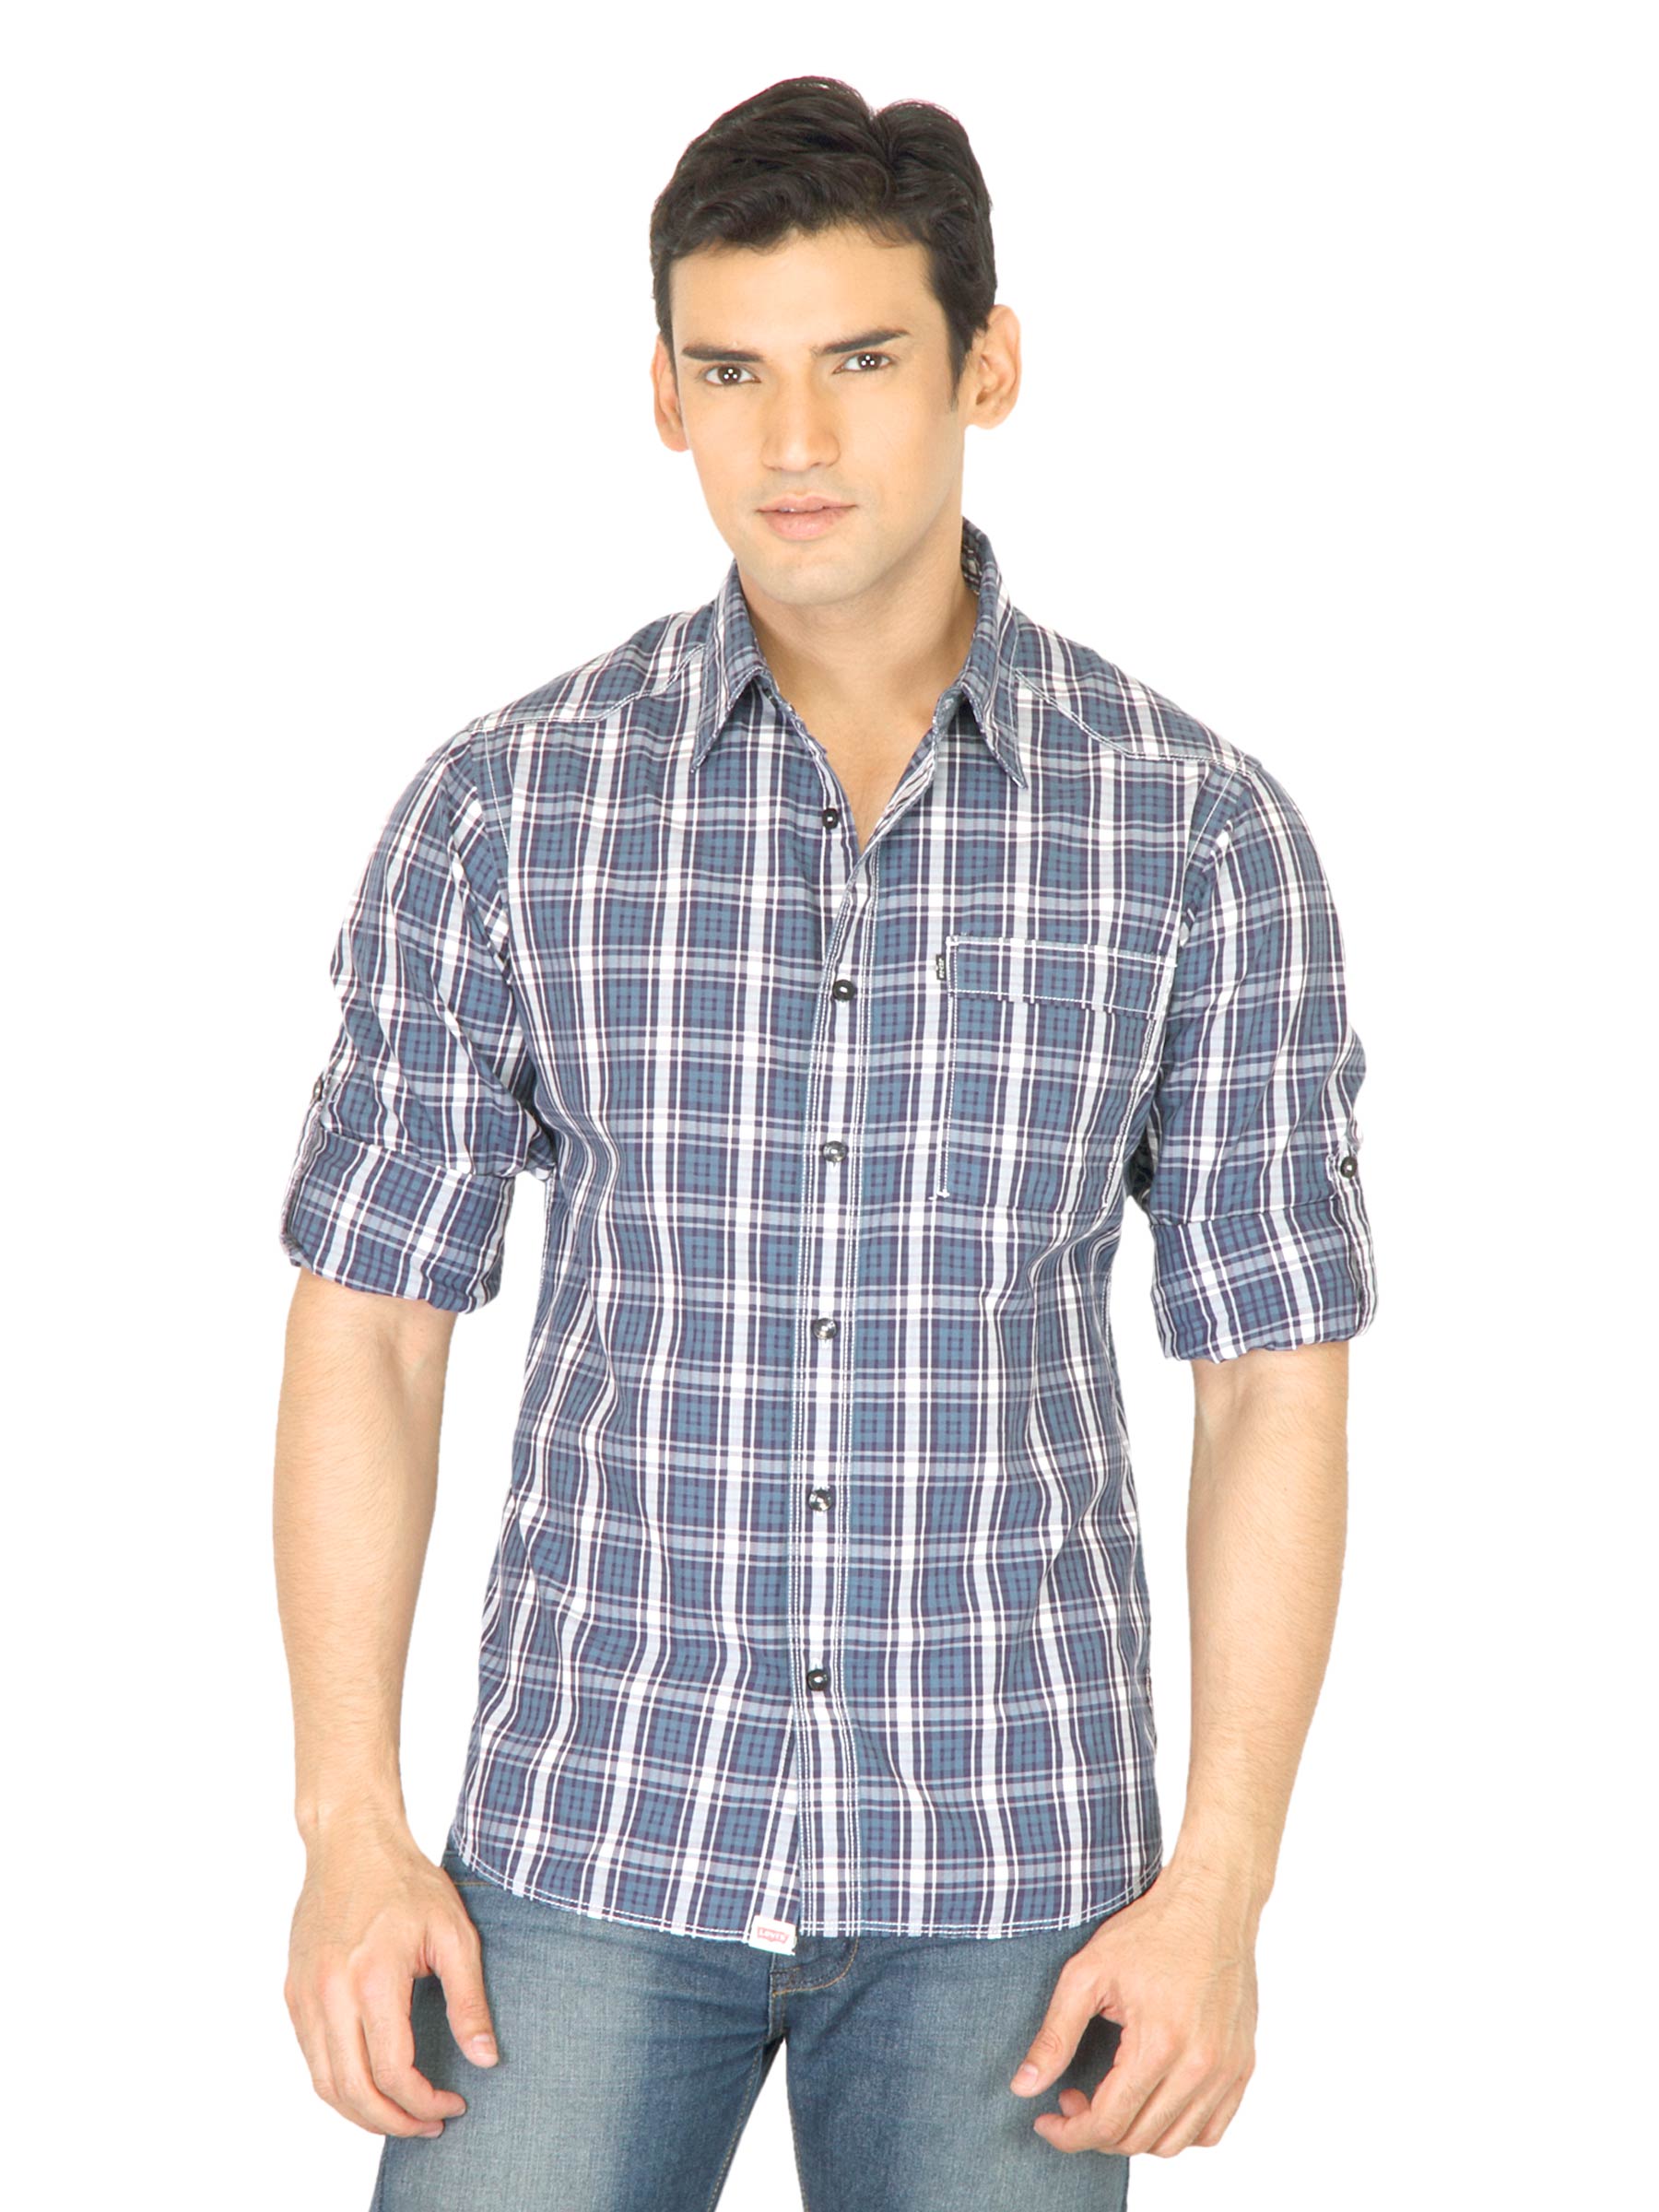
Levis Men Work Western Blue Shirt
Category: Apparel / Topwear / Shirts
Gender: Men
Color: Blue
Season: Fall 2011
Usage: Casual